Nels Nelsen

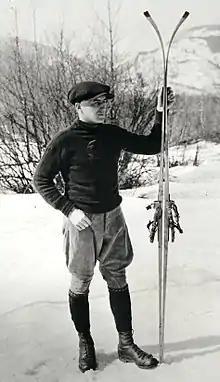

Nels Nelsen (3 June 1894 – 3 June 1943), born Nils Johan Nilsen and sometimes referred to as Nels Nelson, was a Norwegian-born Canadian ski jumper active between 1916 and 1932. Later he was ski jumping organizer. He was among the world's best ski jumpers during the 1920s, and held the world record of 73 meters from 1925 to 1930. He was born in Salangen Municipality in Troms county, Norway. He moved with his family to Revelstoke, British Columbia, in 1912. Credited with bringing the sport of ski jumping to Canada, he made his debut on the nearby Big Hill in 1915. He competed throughout Canada and the United States, and became Canadian champion five times. Despite holding the world record at the time, he was not allowed to participate in the 1928 Winter Olympics because the officials did not find it suitable for him to have to work his way to Switzerland.